Achcham Yenbadhu Madamaiyada

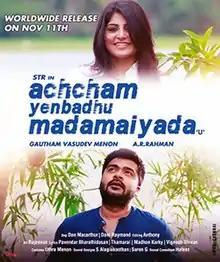
Theatrical release poster

Achcham Yenbadhu Madamaiyada is a 2016 Indian Tamil-language romantic action thriller film written and directed by Gautham Vasudev Menon. The film stars Silambarasan and Manjima Mohan (in her Tamil debut), while Baba Sehgal plays the role of a corrupt cop. The film revolves around a youngster who embarks on a road trip with his lady-love during which he meets with an accident which causes things to get out of control.